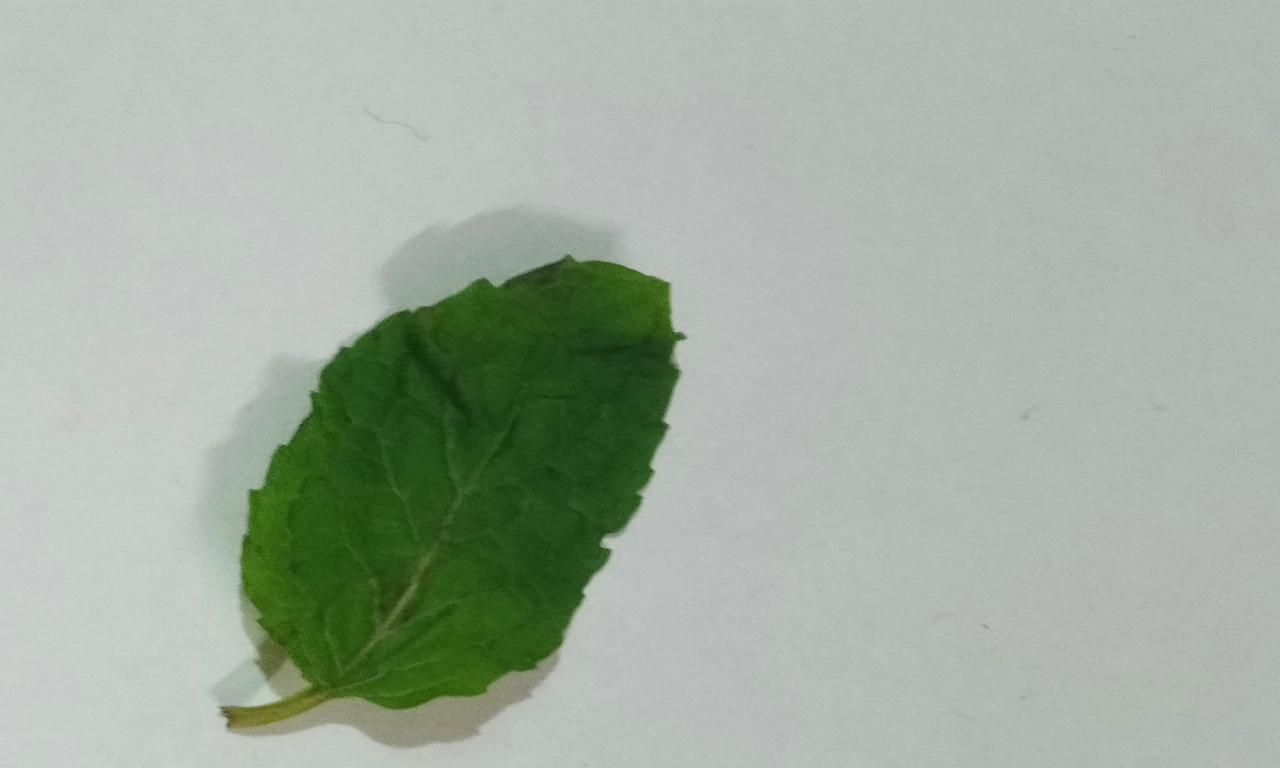
Label: Fresh